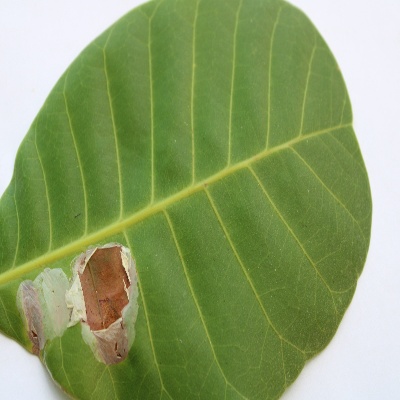
Crop: Cashew
Condition: leaf miner